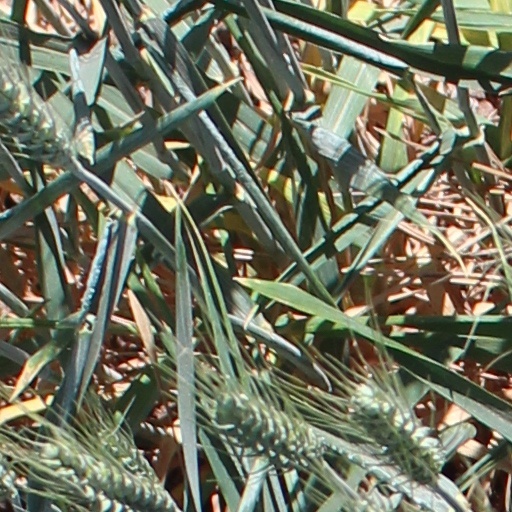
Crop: wheat